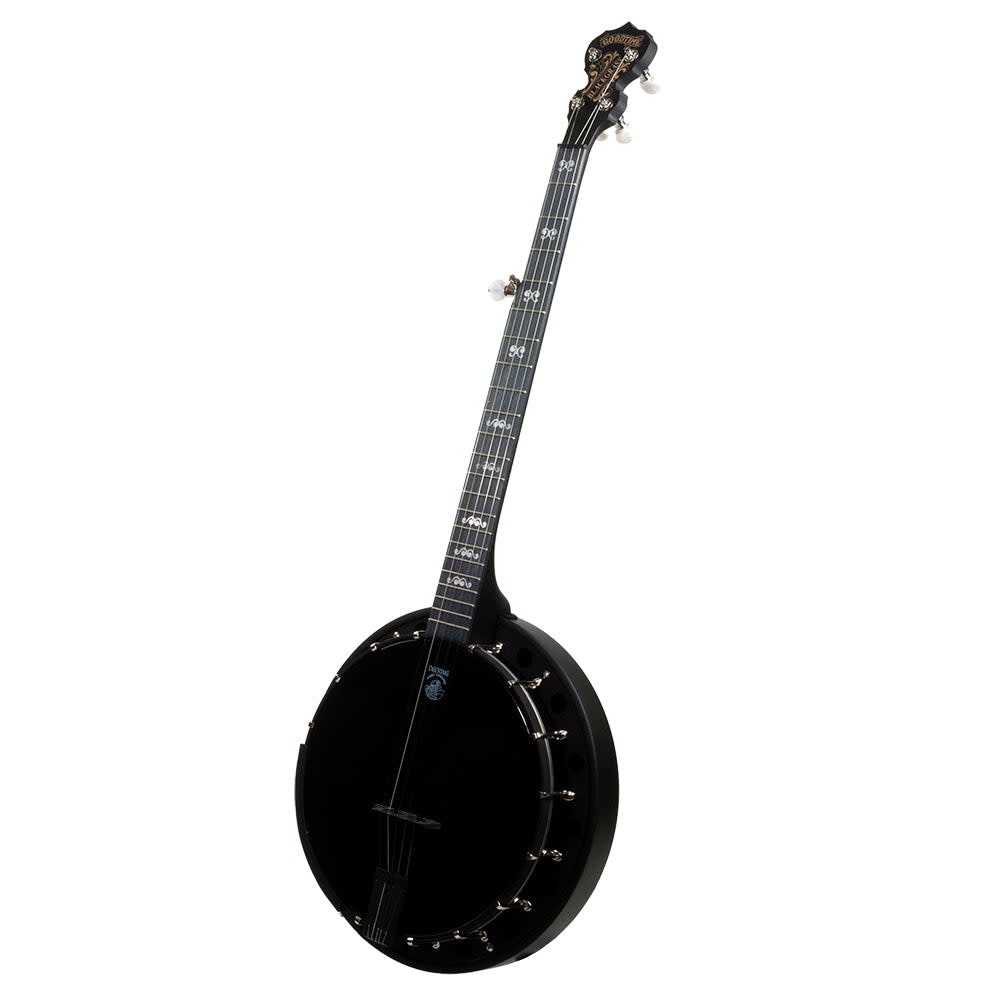
Deering Goodtime "BlackGrass" 5-String Banjo
Brand: Deering
Category: Arts & Entertainment > Hobbies & Creative Arts > Musical Instruments > String Instruments > Banjos > 5-String Banjos